Robert Pilot

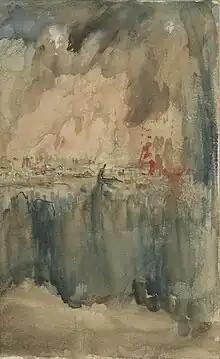
War Scene

Robert Wakeham Pilot DCL (9 October 1898 – 17 December 1967) was a Canadian artist, who worked mainly in oil on canvas or on panel, and as an etcher and muralist. He is known for his ability to capture the tone and atmosphere, especially at twilight, of the landscape of Quebec. Pilot is the last of the Canadian painters considered "to lend authority to Canadian Impressionism". He also accepted commissions as a book illustrator.